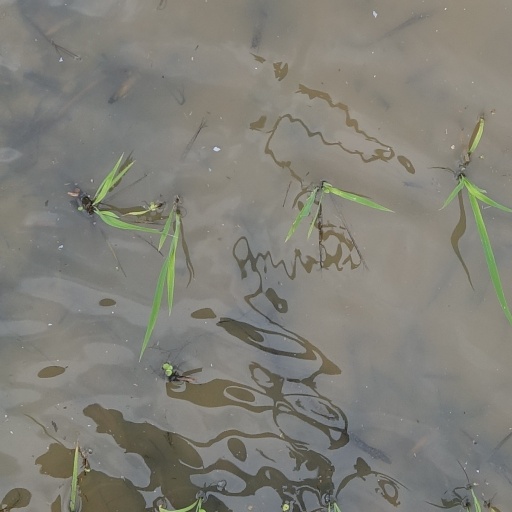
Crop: rice